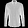
Label: Shirt